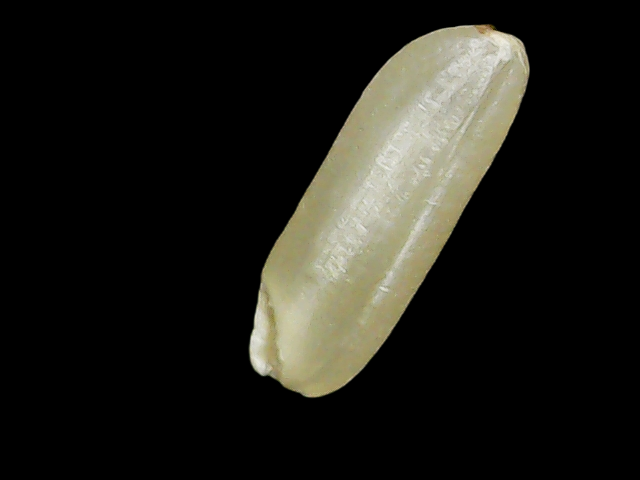
Rice variety: Binadhan16